Relly Raffman

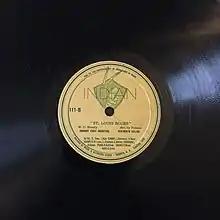
Recording by the Barbary Coast Orchestra of Dartmouth College, featuring Relly Raffman

When, in 1950, Raffman arrived at Indiana University to begin work on a Ph.D. in theory and composition with Bernard Heiden, he was doing a complete flip-flop, as he later described it, from jazz to "serious" music. However, it was a flip-flop that integrated jazz into the serious music he would write; and, as described below, Raffman continued playing and writing jazz in later years, even as he delved into other areas of composition. Raffman also studied with John Cage during this period.